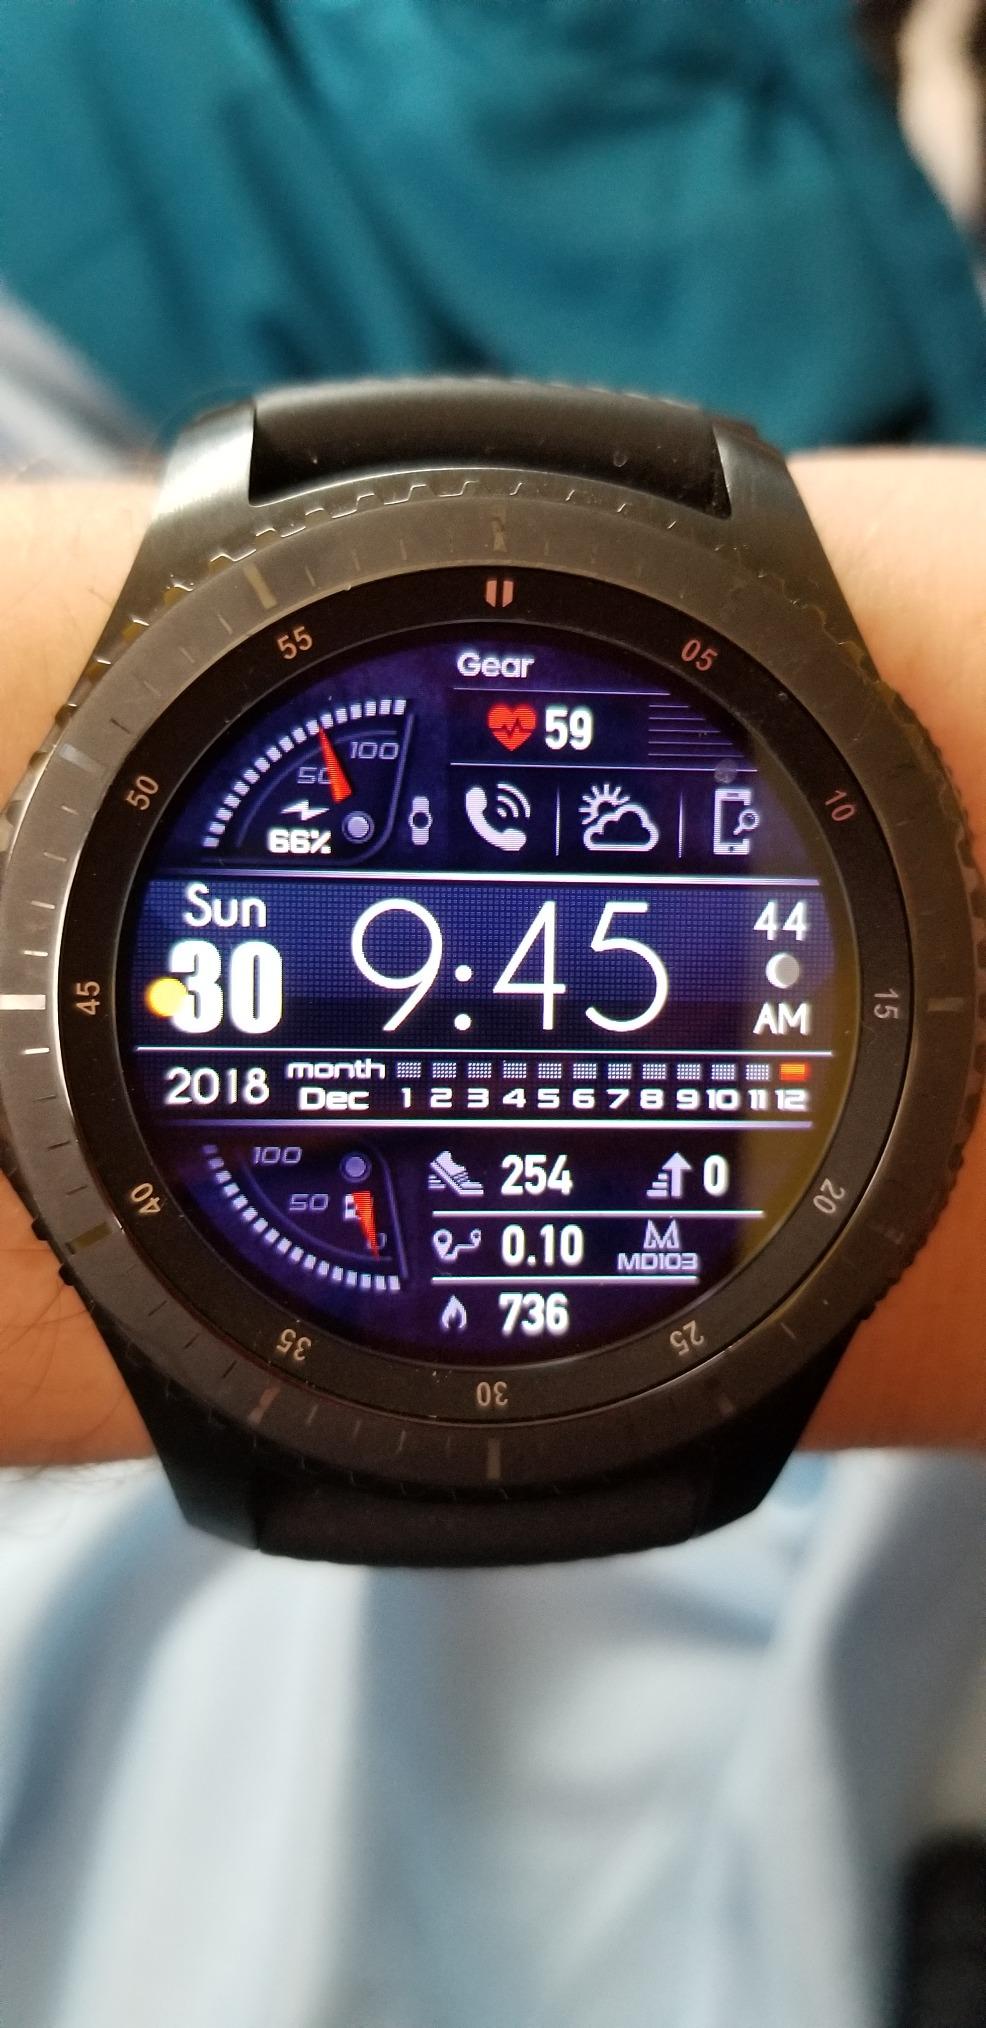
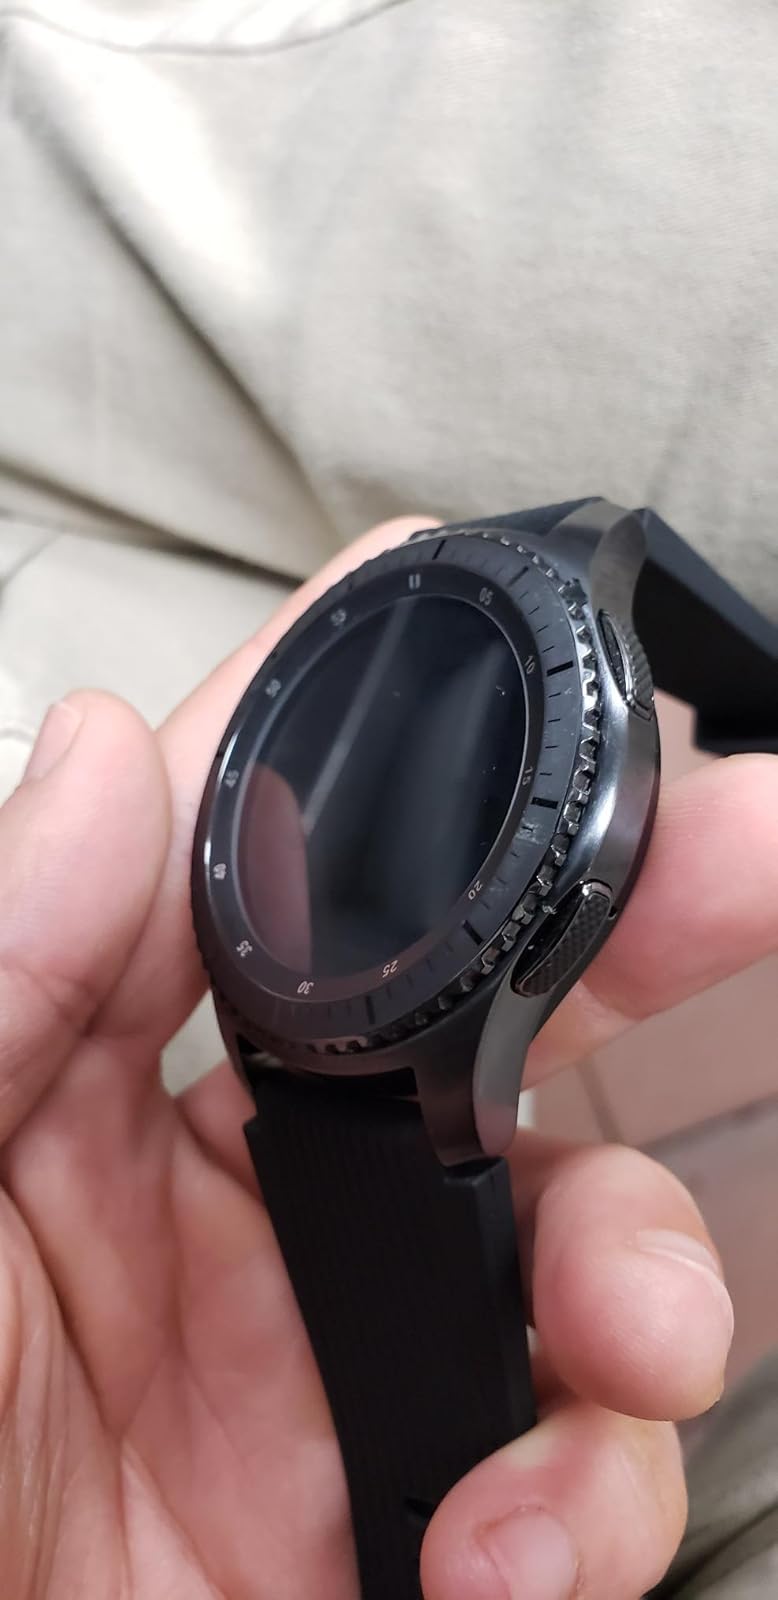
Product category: smartwatch
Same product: yes